1999 Russian apartment bombings

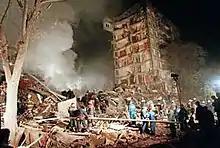

In September 1999, a series of explosions hit four apartment blocks in the Russian cities of Buynaksk, Moscow, and Volgodonsk, killing more than 300, injuring more than 1,000, and spreading a wave of fear across the country. The bombings, together with the Invasion of Dagestan, triggered the Second Chechen War. The handling of the crisis by Vladimir Putin, who was prime minister at the time, boosted his popularity greatly and helped him attain the presidency within a few months.